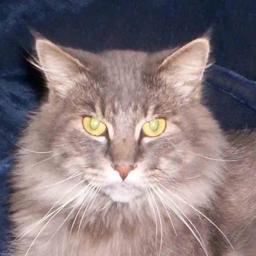
Animal: cats